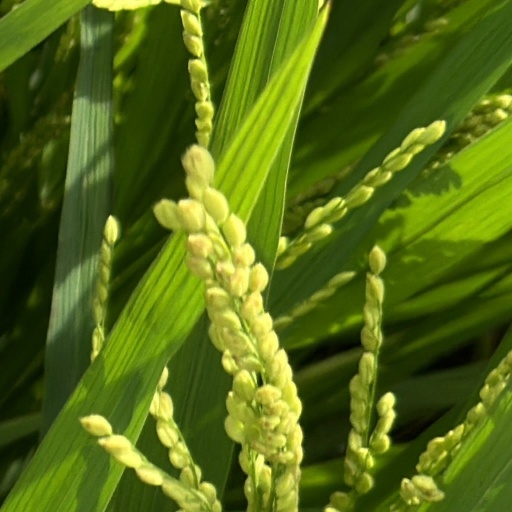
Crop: rice